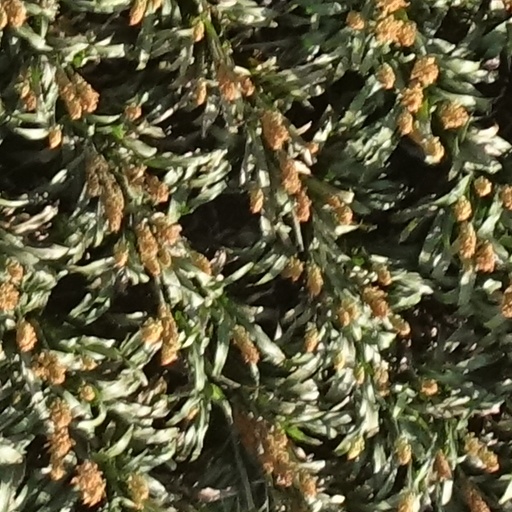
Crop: sorghum